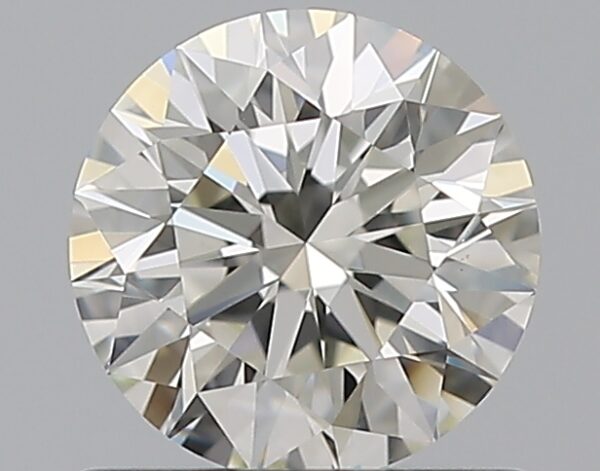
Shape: round
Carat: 0.75
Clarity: VVS1
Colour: I
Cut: EX
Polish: EX
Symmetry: EX
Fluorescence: N
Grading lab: GIA
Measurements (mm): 5.8 x 5.81 x 3.63